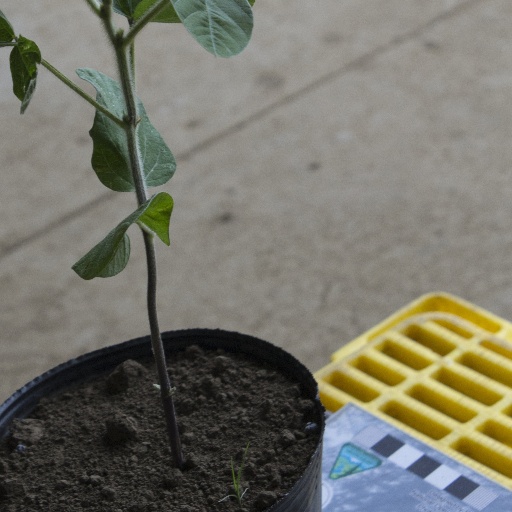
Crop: soybean